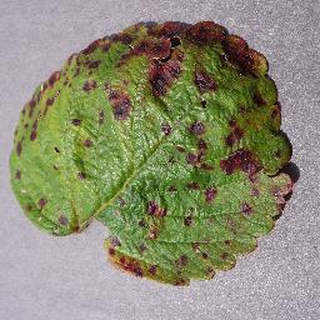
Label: strawberry_leaf_scorch